Kansas Jayhawks men's basketball

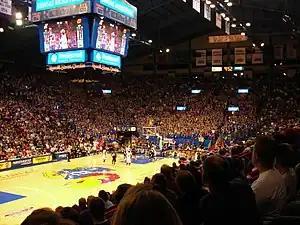
The 2006–07 men's basketball team plays against OSU at Allen Fieldhouse.

In 2005–06, little was expected of the freshman/sophomore-dominated Jayhawks, and they began the season 10–6, including 1–2 in the Big 12. Although they did post a 73–46 win over Kentucky, they also saw the end of their 31-game winning streak over rival Kansas State with a 59–55 loss at Allen Fieldhouse, and two nights later blew a seven-point lead in the final 45 seconds of regulation en route to an 89–86 overtime loss at Missouri. But afterward, the Jayhawks matured rapidly, winning 15 of their final 17 games and avenging the losses to both Kansas State and Missouri. KU played as the #2 seed in the Big 12 Tournament in Dallas, and avenged an earlier loss to Texas with an 80–68 victory over the Longhorns in the final to clinch the tournament championship and the highlight win of the season. KU was handed a #4 seed for the NCAA Tournament but stumbled again in the first round with a loss to the Bradley Braves.